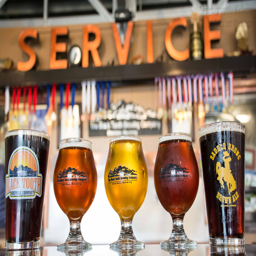
just a few of their award winning beers .